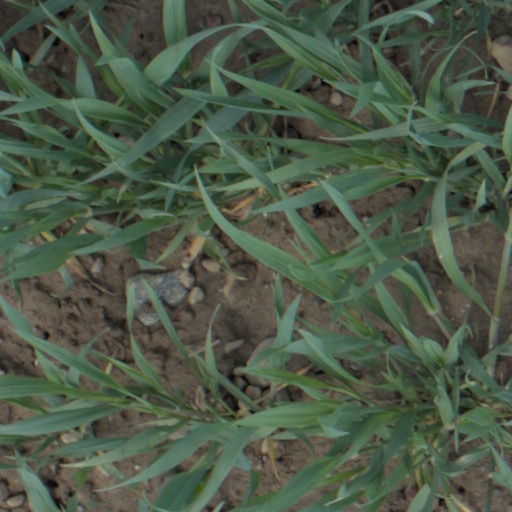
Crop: wheat